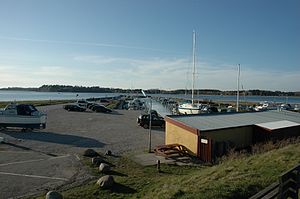
Kulhuse (Frederikssund Kommune)
Kulhuse ligger i Nordsjælland og er en lille by med 927 indbyggere, som ligger på toppen af Hornsherred, Sjælland. Fra havnen er der i sommerhalvåret færgerute til Sølager ved Hundested med M/F Columbus. Da Kulhuse er en sommerhusby, bliver befolkningstallet næsten fordoblet om sommeren. Byen ligger i Frederikssund Kommune i Region Hovedstaden.